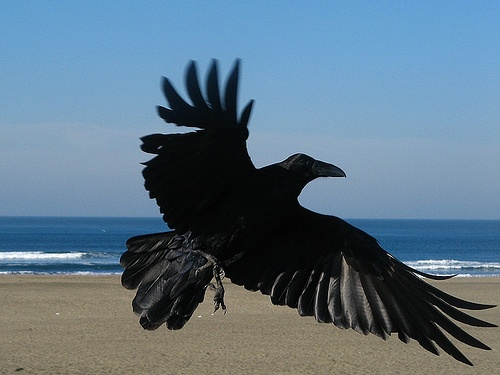
A black crow flying with a beach and ocean in the background.
A black bird in mid flight with a beach behind it
A large bird is flying over a beach.
A large black bird with its wings spread.
Black bird spreading its wings in front of beach.